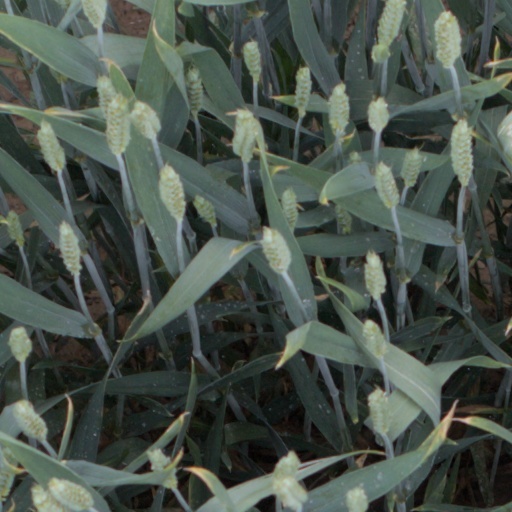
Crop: wheat